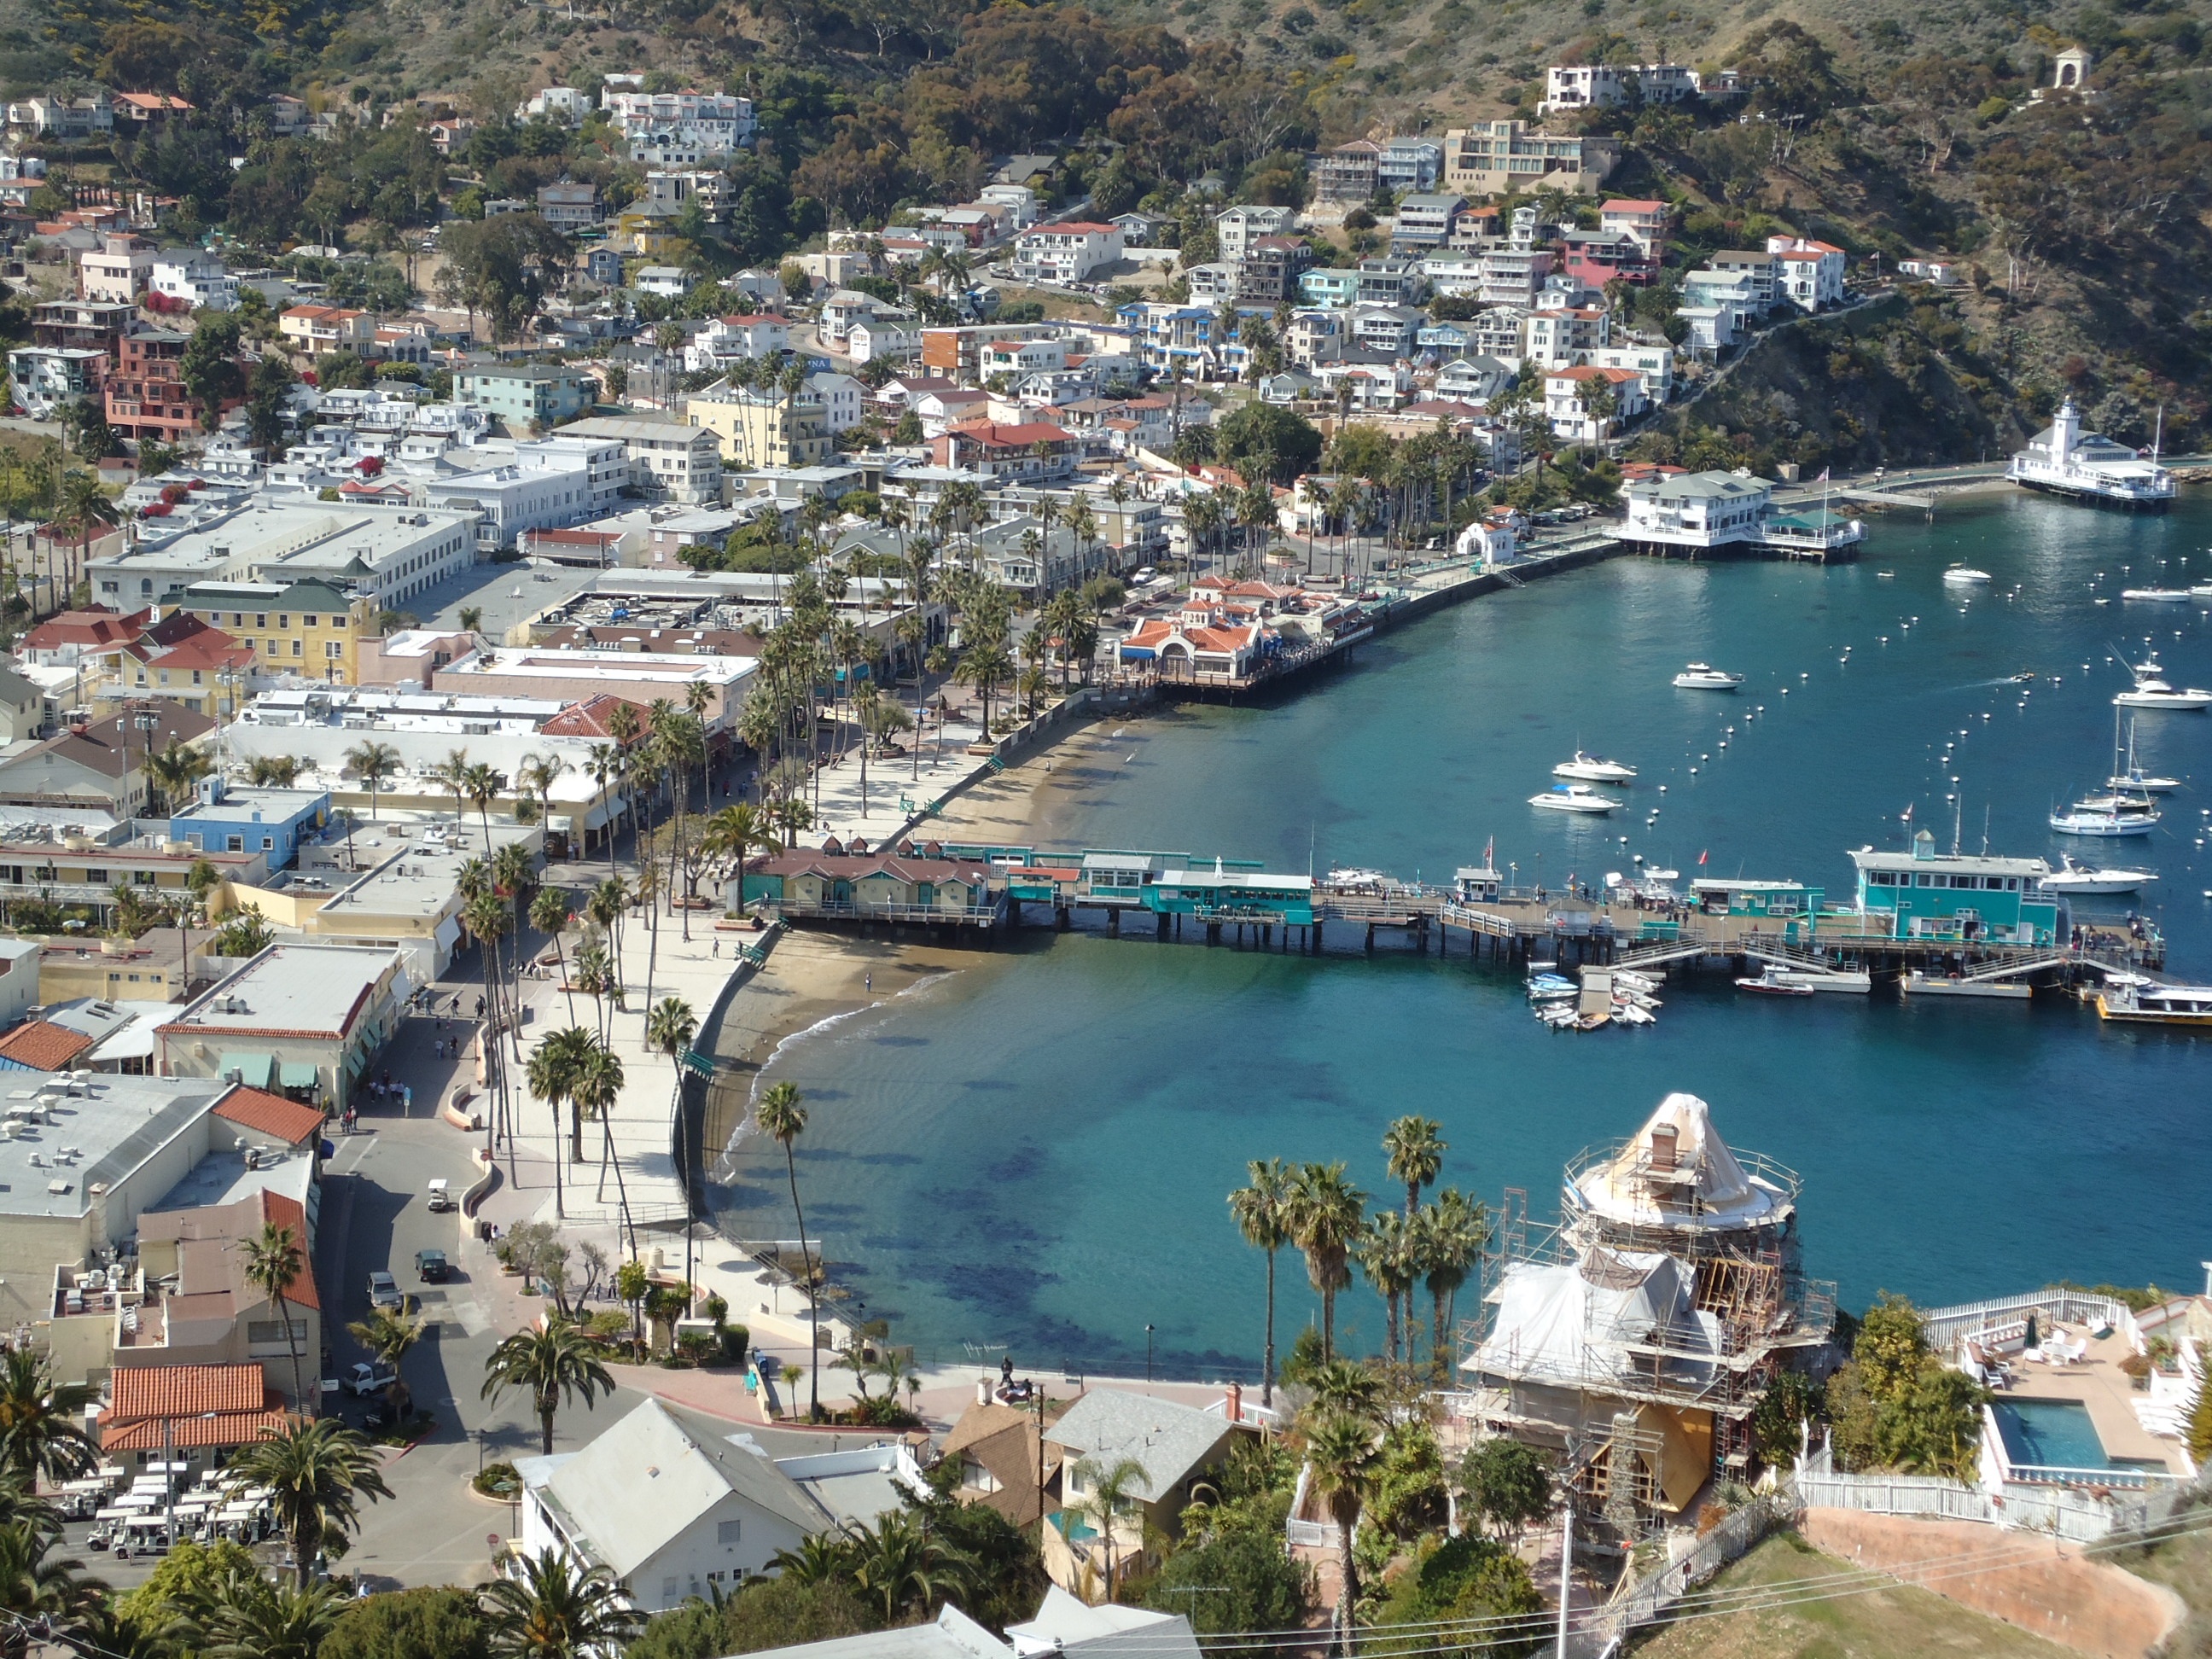
sea, dock, town, bay, harbor, marina, port, california, infrastructure, catalina, bird's eye view, aerial photography, residential area